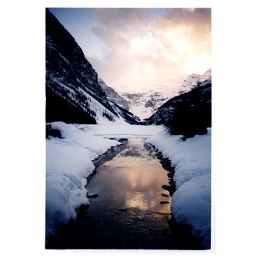
near Lake Louise the most beautiful lake. where two mountains meet to form a lake